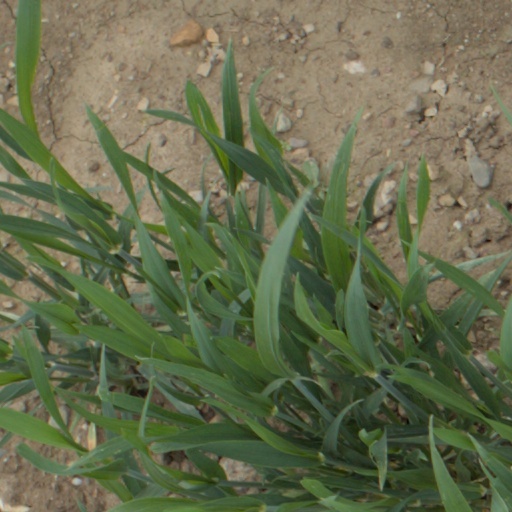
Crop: wheat